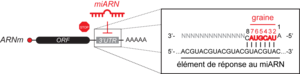
Les microARNs sont une catégorie de petits acides ribonucléiques, simple-brin, non-codants et propres aux cellules eucaryotes.